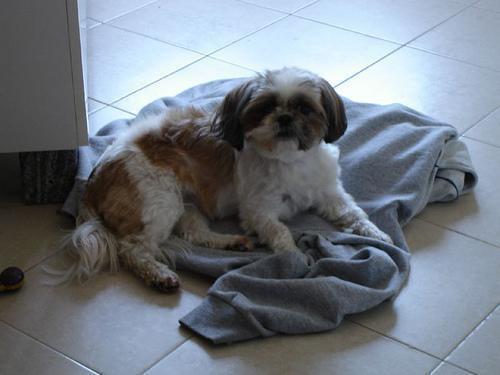
Shih-Tzu